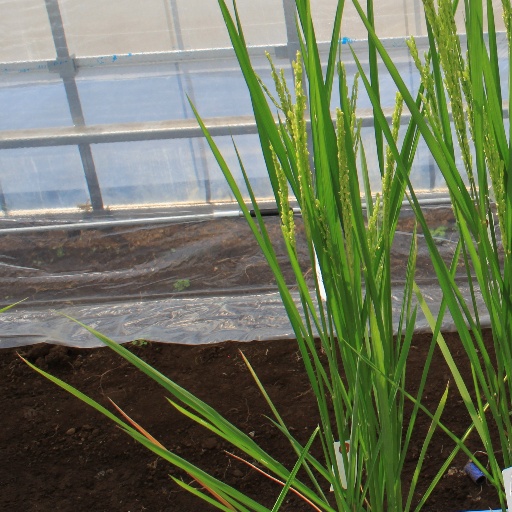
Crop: rice